Øvre Årdal

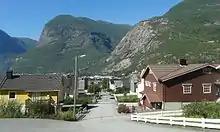
View of Blåberg from Øvre Årdal

Farnes Church is located in this village. The road "Tindevegen" goes from Øvre Årdal, through the Fardalen valley to the village of Turtagrø in Luster Municipality. It's one of the highest elevation roads in Norway. There is also a road which goes south past the lake Tyin to the European route E16 highway which goes through Valdres to Oslo.